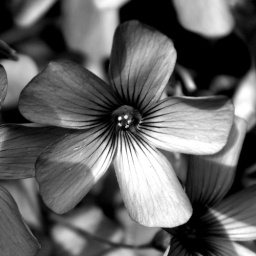
My favourite pink flower, in black and white...